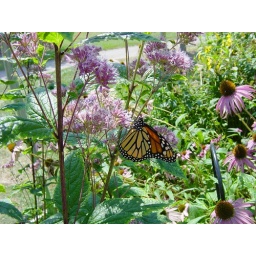
Taken by Edgar at a flower bed outside the &amp;quot;Butterfly House&amp;quot;.